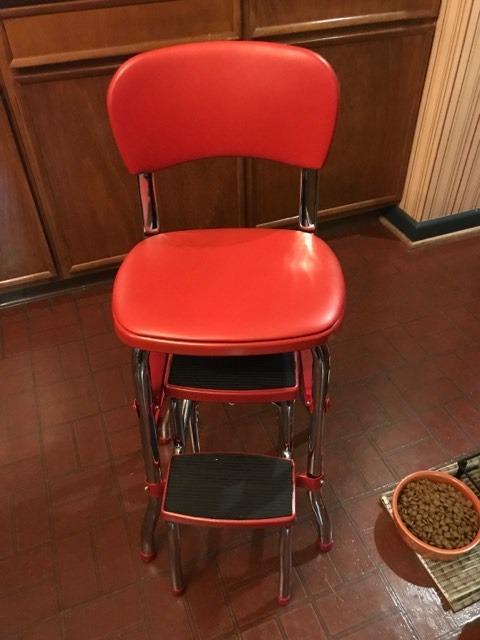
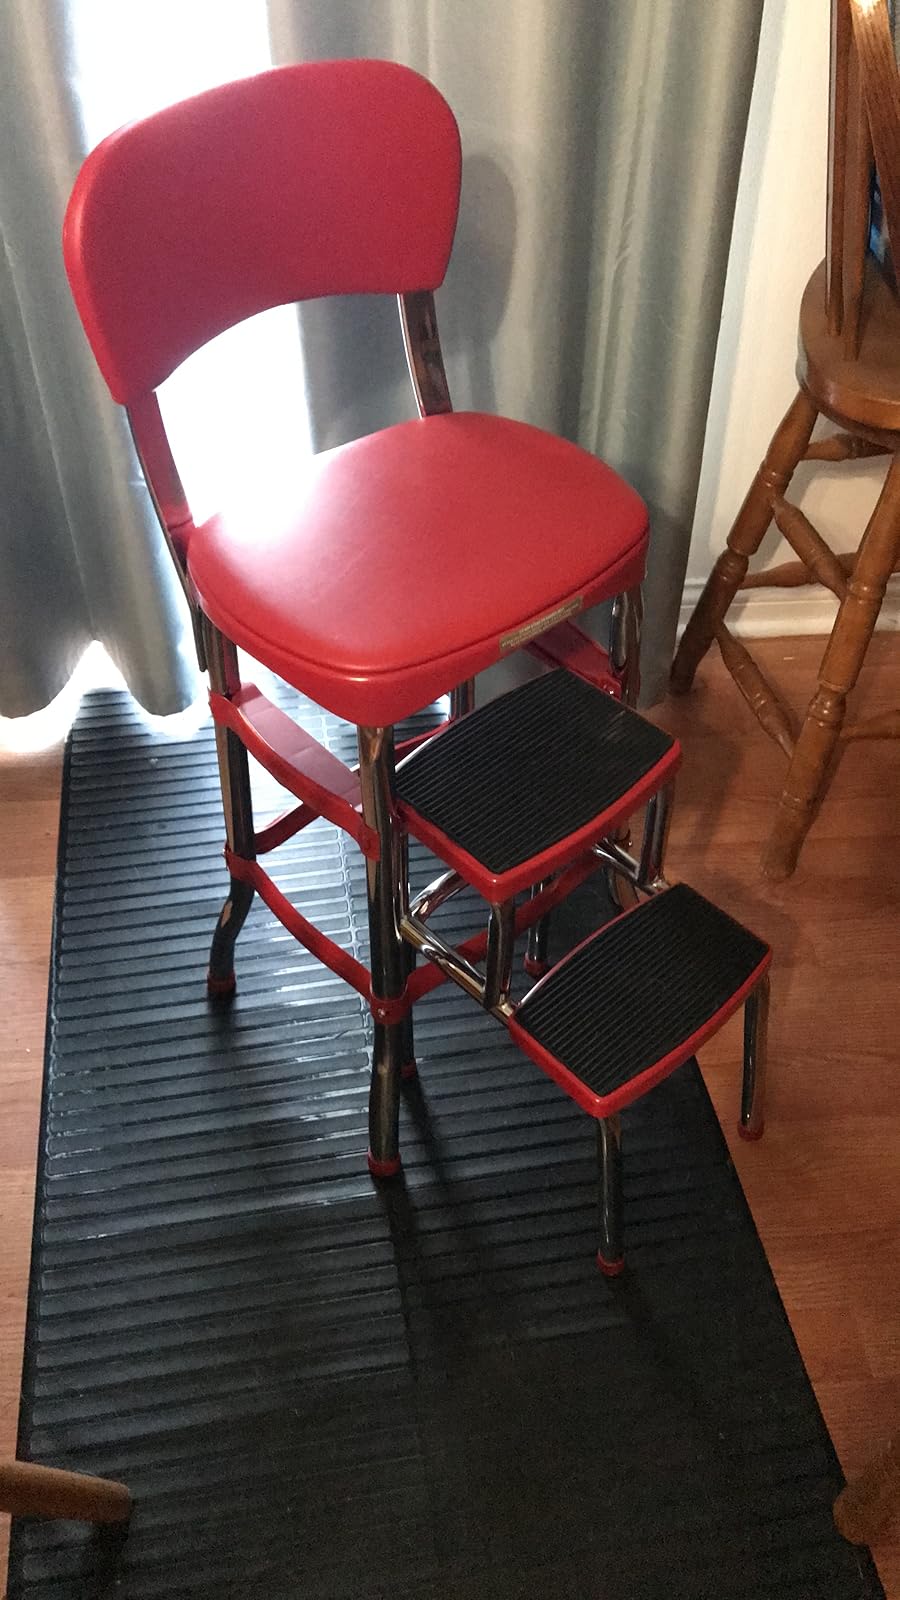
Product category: items_chair
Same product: yes